It's Pat

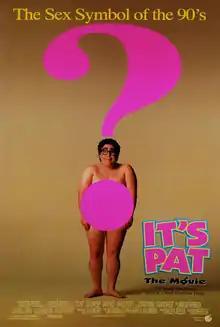
Theatrical release poster

It's Pat is a 1994 American slapstick comedy film directed by Adam Bernstein and starring Julia Sweeney, Dave Foley, Charles Rocket, and Kathy Griffin. The film was based on the "Saturday Night Live" ("SNL") character Pat, created by Sweeney, an androgynous misfit whose gender is never revealed. Foley plays Pat's partner Chris, and Rocket, another "SNL" alumnus, plays Pat's neighbor Kyle.